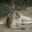
Label: kangaroo